National Library of São Tomé and Príncipe

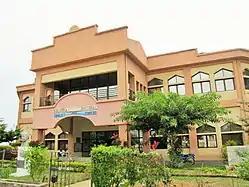

The National Library of São Tomé and Príncipe is located in the capital city of São Tomé in São Tomé and Príncipe. It is responsible for the technical coordination of public libraries and the promotion of books and reading. It is also the legal deposit of the country, according to a law created in 1952 during colonial rule.